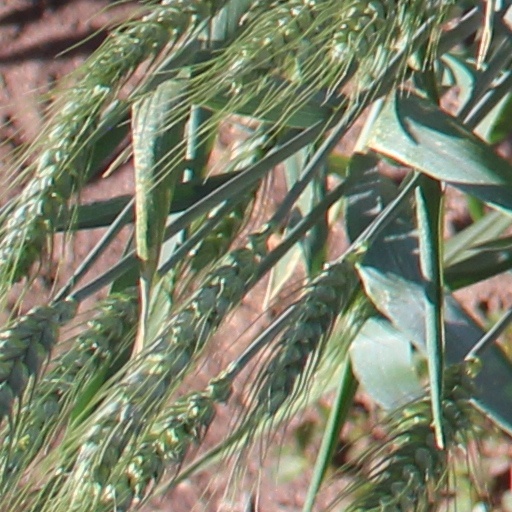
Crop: wheat